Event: Nepal Earthquake
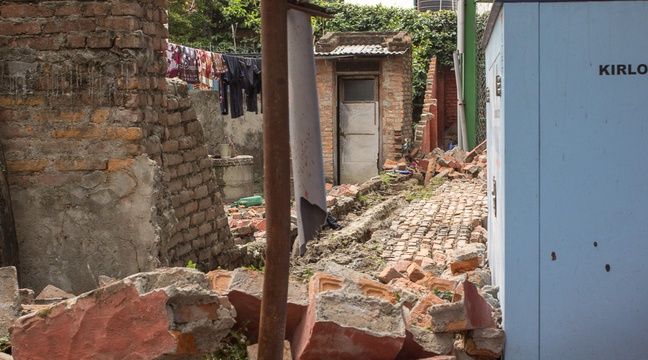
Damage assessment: damage